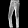
Label: Trouser